Elsbeth von Keudell

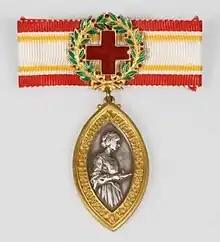
Florence Nightingale Medal

Elsbeth von Keudell (1857–1953) was a German nurse and senior coordinator of the Countess Rittberg Sisters' Association of the Red Cross. She was one of the first people to receive the Florence Nightingale Medal for her service to those in need.